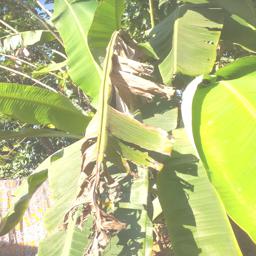
Label: MALBHOG LEAF